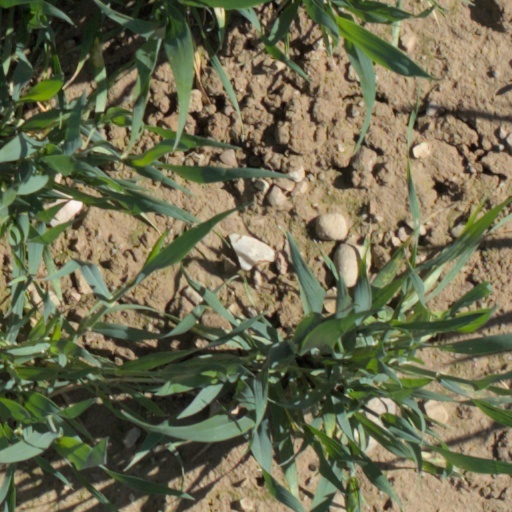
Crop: wheat